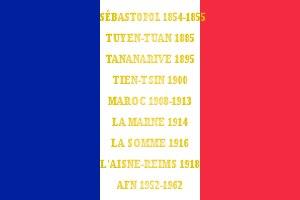
Le 24ᵉ régiment d'infanterie coloniale est une unité de l'armée terre française. Il est le seul régiment des troupes de marine, à être toujours stationné dans sa garnison d'origine, où il fut créé en 1902 ; il mérite donc bien l'appellation de « Royal Catalan », non officielle bien sûr, mais laquelle il a été, de tous temps, connu sous toutes les latitudes. Il convient d'ailleurs de rappeler que, sous l'Ancien Régime, au XVIIᵉ siècle, fut créé, en 1657, à Perpignan, un régiment "Royal Roussillon", levé par le cardinal Mazarin sous le nom primitif de « Catalan Mazarin » ; ce régiment servit au Canada au XVIIIᵉ siècle.